Cynthia Watros

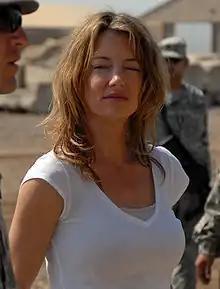
Watros in 2008

Cynthia Michele Watros (born September 2, 1968) is an American actress recognized for her roles in both daytime and primetime television. In 1994, she was cast in the regular role of Annie Dutton on "Guiding Light", which earned her the Daytime Emmy Award for Outstanding Lead Actress in a Drama Series in 1998. In 2002, she was cast as Kellie on "The Drew Carey Show" and in 2005 joined the cast of "Lost" as Libby Smith. Since 2019, Watros has portrayed the role of Nina Reeves on ABC's "General Hospital".